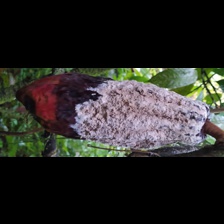
Label: moniliophthora